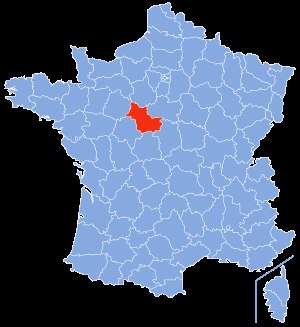
Loir-et-Cher
Loir-et-Chers placering
Loir-et-Cher er et fransk departement i regionen Centre-Val de Loire. Hovedbyen er Blois, og departementet har 314.968 indbyggere.